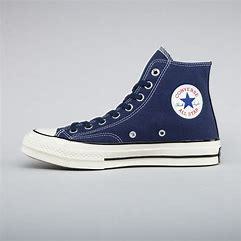
Brand: Converse
Model: Chuck Taylor All Star 70 Hi